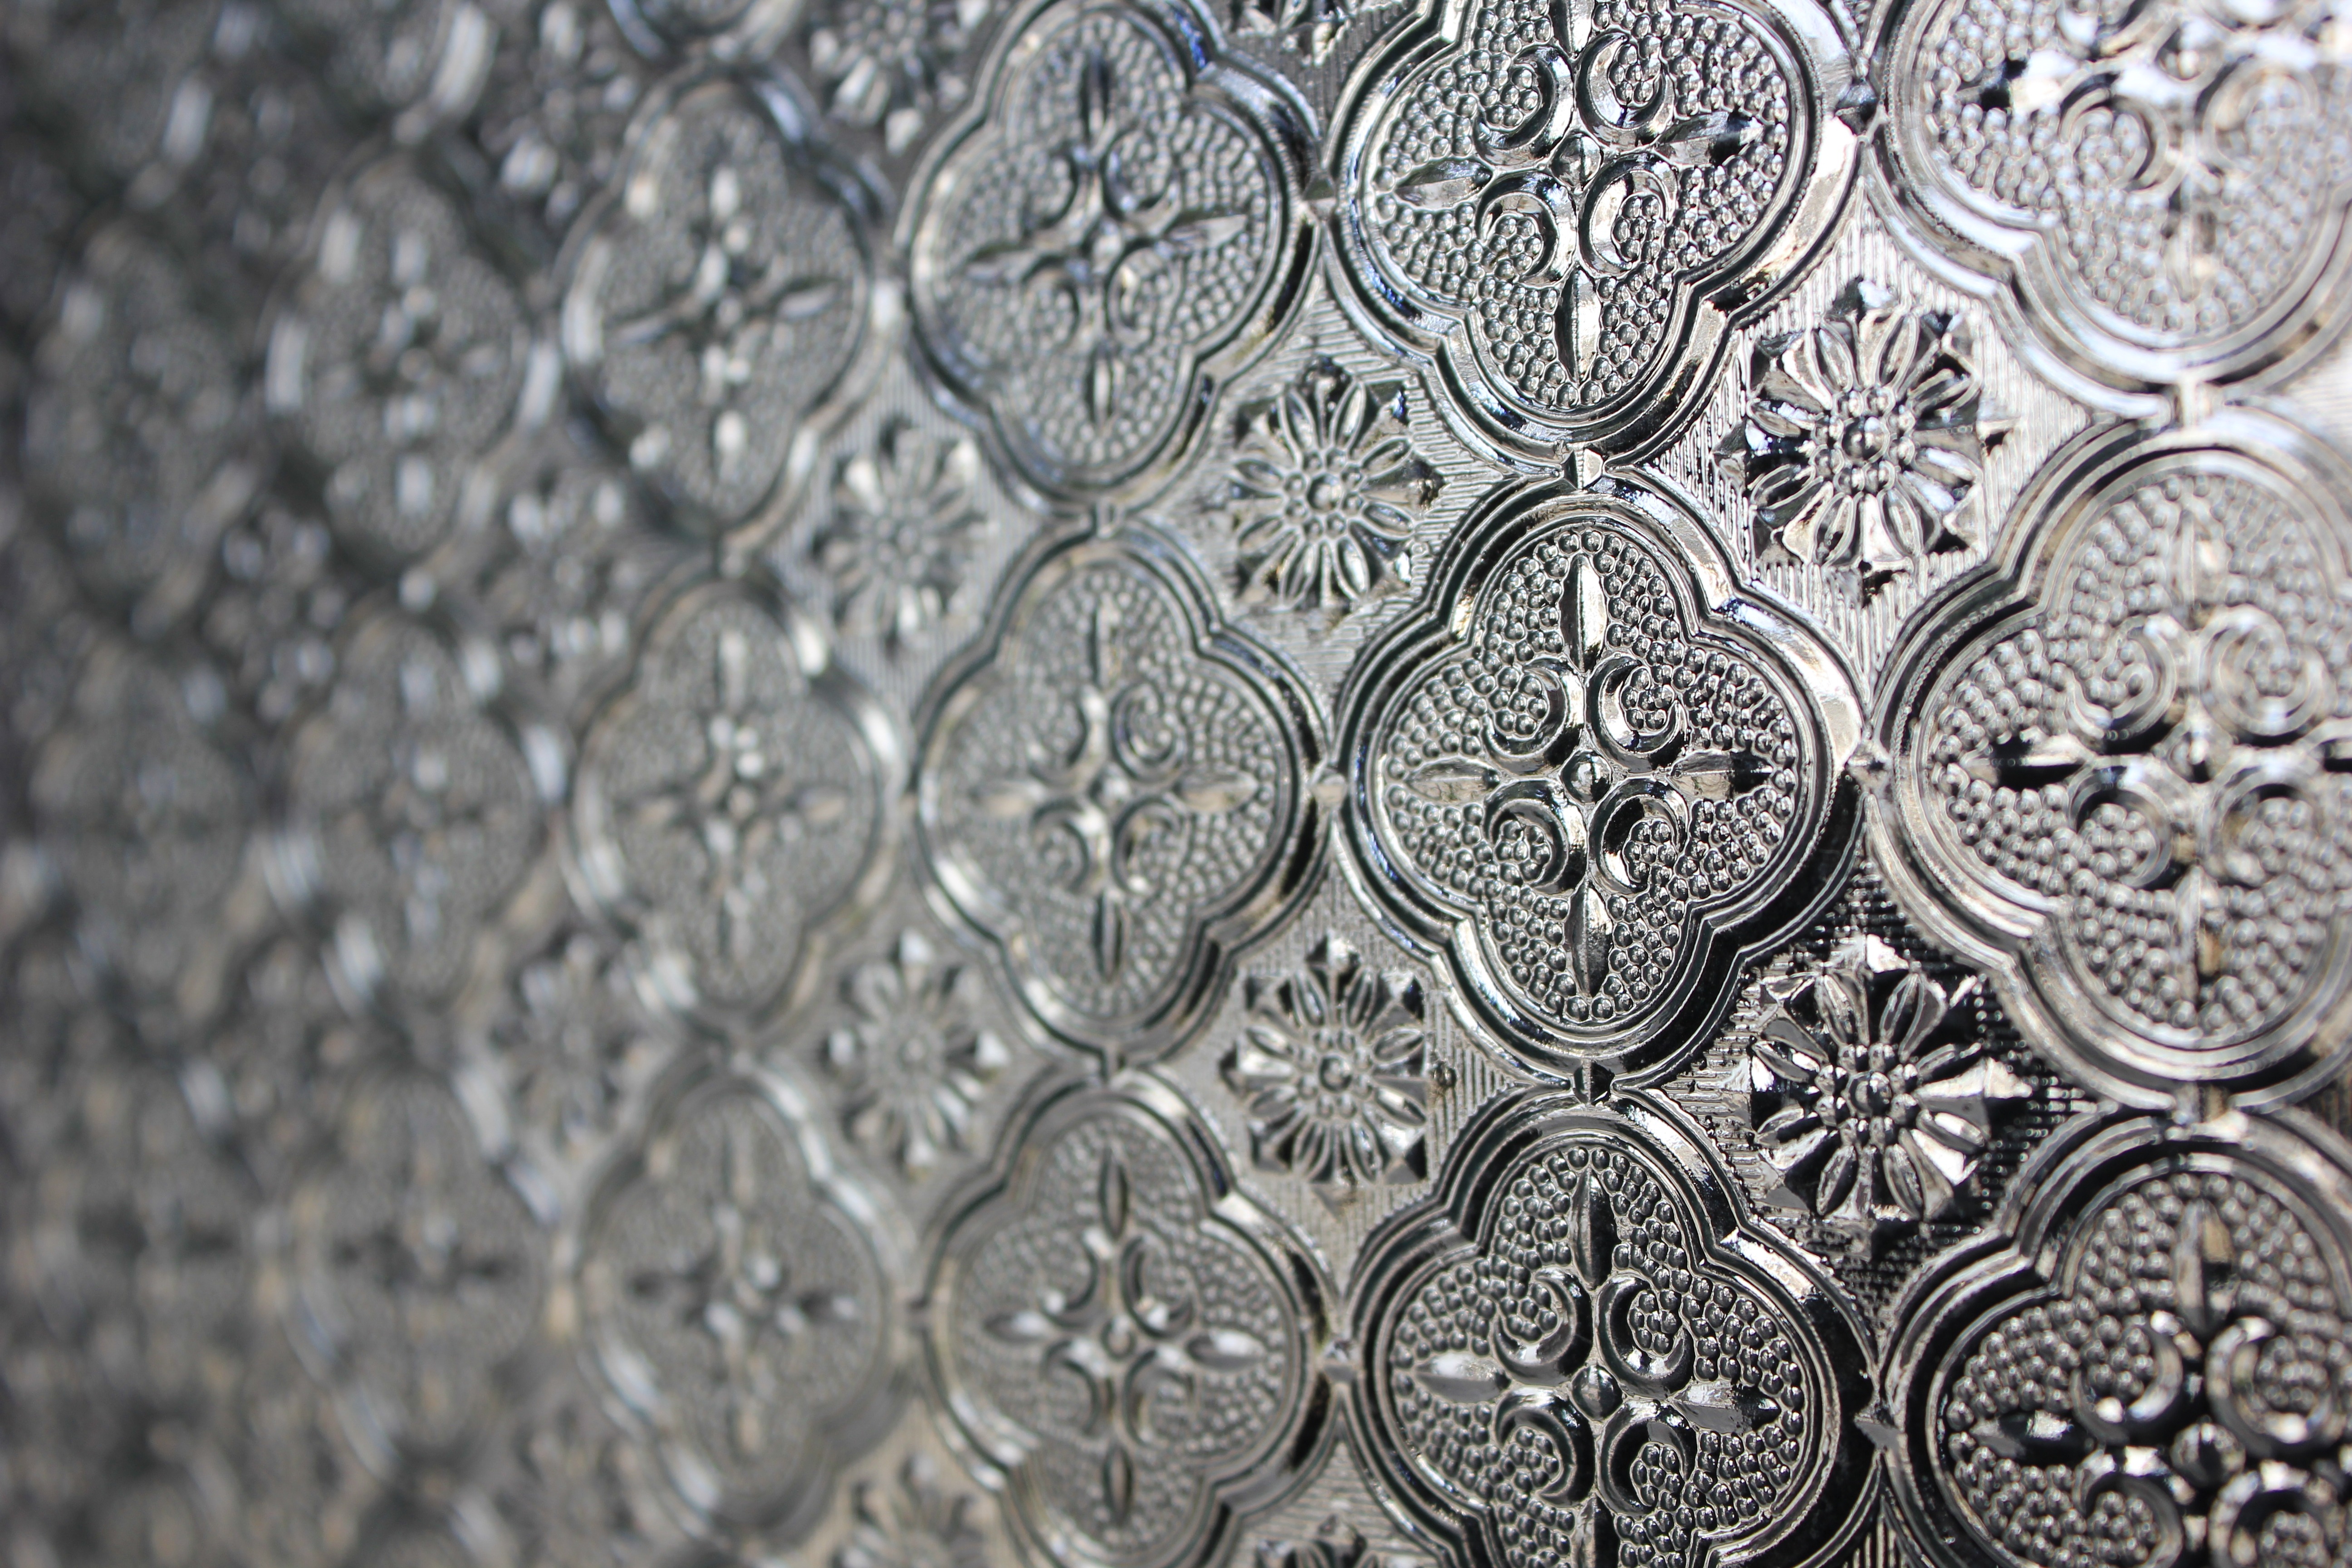
leaf, window, glass, pattern, material, circle, transparent, art, silver, constitute